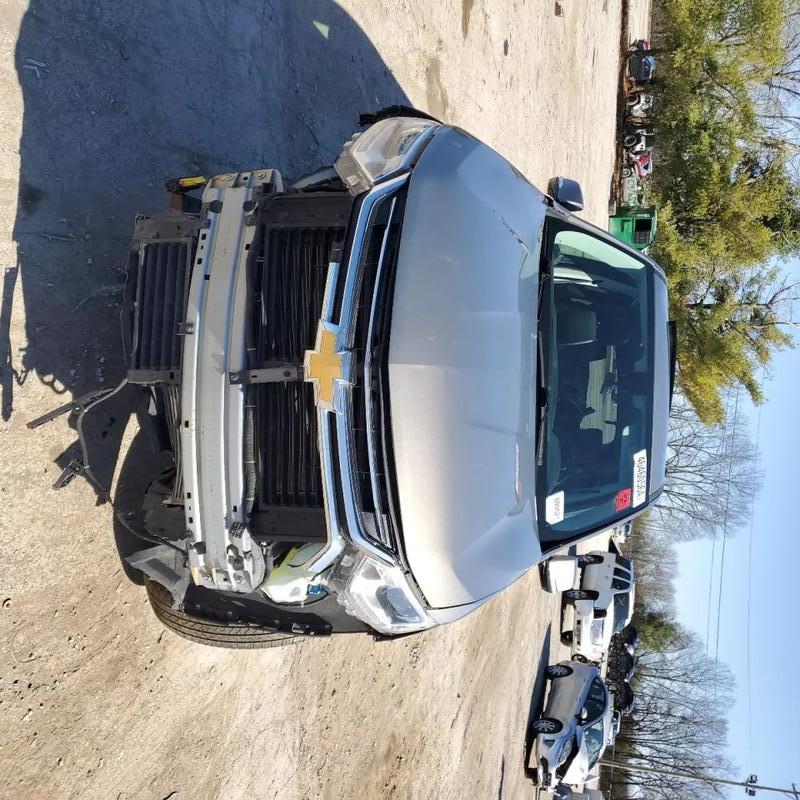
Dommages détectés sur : plaque d'immatriculation avant, pare-choc avant, feu avant droit, feu avant gauche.
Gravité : majeur